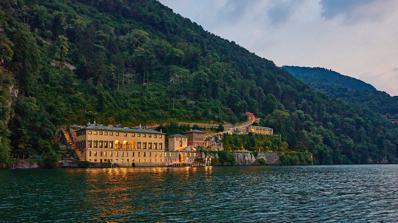
Country: Italy
Year built: 1573
Building in Torno, Italy Not to be confused with Villa Plinianina . Villa Pliniana Villa Pliniana is a villa originally built in 1573, on the site of a more modest pre-existing building, in the territory of the municipality of Torno , in the province of Como , on the right bank of the western branch of Lake Como . Fonte Pliniana The villa, located in a wooded inlet of the lake, took its name from Pliny the Younger , who described an intermittent karst spring present there in a letter addressed to his friend Lucius Licinius Sura . An excerpt from the letter reads: In place of a small gift from my hometown I have brought you a problem worthy of your very profound science. A spring arises from the mountain, descends through the rocks, collects in a small room suitable for lunch, cut by hand of man. After holding back for a while, it falls into Lake Lario. It has a strange nature: three times a day it rises and falls for certain increases and decreases. Perhaps a more hidden air current now opens the opening and channels of the spring and now closes them (...) Perhaps the intermittence is due to an underground wind or perhaps an alternating flow and reflux in the spring, like a high and low tide in the sea. You can have a meal and eat it next to it, while the water flows with your cup from the very refreshing spring. In the meantime, it disappears and then comes back in a regular time. A reference to the spring can also be found in the work Naturalis historia by Pliny the Elder , in which it is reported that "In the Como area, near the shores of Lake Lario, there is a copious spring that always grows and falls every hour" . In the Leicester Codex and in Codex Atlanticus , Leonardo described his visit to the spring  which took place a few years before the palace was built. Leonardo went to the lake area, on behalf of the Duchy of Milan, in search of iron minerals necessary to produce weapons, agricultural tools and tools (the Duke of Milan, Galeazzo Maria Sforza , was personally interested in the exploitation of iron veins, on which the hopes of development of the Lombard industry rested, along with the mines of Ticino and Lake Como. On 7 July 1472, the Duke ordered the construction of large exploitation works: the mineral was transformed with more modern imported techniques, the low fires and vat ovens were abandoned, in favour of the first blast furnaces of the era by Nicolò Muggiasca). This is how Leonardo's writings report : Above Como 8 miles is the Priniana, which increases and decreases every 6 hours; and its growth makes water for 2 mills and advances, its decline causes the springs to dry up — Leonardo da Vinci , Codex Atlanticus – C.A. 214 recto As in many places there are veins of water that six hours grow and six fall: and for myself I have seen one in Lake Como, called Fonte Priniana, which makes the aforementioned increase and decrease , so that when it pours, it grinds more mills, and when it is lacking, it falls yes, that it is like looking at the water in a deep well — Leonardo da Vinci , Codex Leicester – Lei. 11 verso History In the Middle Ages the inhabitants of Torno built some mills and plants for the processing of wool on the site. In 1573 the governor of Como , count Giovanni Anguissola [ it ] , having led in 1547 the conspiracy in which Pier Luigi Farnese , Duke of Parma and Piacenza had died, decided to build a villa-fortress outside the city. The spring that rises directly on the lake, close to the mountain and dominated by a waterfall about 80 metres high, was then enclosed in the internal courtyard of the building. Attributed to the architect Giovanni Antonio Piotti , the construction was completed in 1577. The heirs sold it in 1590 to Pirro I Visconti Borromeo [ it ] , who completed it and terraced the surrounding land to be used for the cultivation of vine and chestnut . In 1676 it was sold again to Francesco Canarisi of Torno , who had frescos in the rooms and added portraits of his ancestors and of the Plinii. A small chapel dedicated to San Francesco was also built. In 1676 the Canarisi family, an important family from Como, became the owner of the Villa, keeping the property until the beginning of the 19th century. The Villa Pliniana in an illustration from 1820 From the beginning of the 19th century, the Pliniana passed through various owners, until in 1840 it was bought by Prince Emilio Barbiano di Belgiojoso d'Este, who conceived a complete makeover of the decoration. After a daring escape from Paris which caused a scandal at court, between 1843 and 1851 Emilio lived in the villa in the company of his mistress Anne-Marie Berthier , princess of Wagram and wife of the Duke of Plaisance. This is how the arrival of the couple is remembered: La Pliniana opened her high gate to them and the roar of the waterfall drowned out the countess's exclamations of joy struck by such beauty. In the hall, Anna remained speechless with emotion in front of a small cabinet that Napoleon had given to his guests in 1797 to thank them for the welcome they received. Bonaparte had even thought of buying the villa which seemed to him an ideal resting place. Anna looked tenderly at the piano on which Rossini in three days had composed her Tancredi , and on a wall of the loggia she read the page of Pliny the Younger concerning the intermittent spring. After Emilio's death, the palace was still used by his wife, the princess Cristina Trivulzio di Belgiojoso , while it was later inherited by his son-in-law, Ludovico Trotti Bentivoglio. In 1890 the villa then passed to Cesare Valperga di Masino [ it ] , who transferred the furnishings to the Masino castle [ it ] . At the Pliniana there was also the superb portrait of the Princess, the work of Francesco Hayez The painting, after the Masino castle, is now part of a private collection (and is not accessible to the public). Villa Pliniana after the restoration in 2016 The Pliniana then went through a long period living exclusively on cultural memories linked to the period of European Romanticism and Decadentism , not excluding the legendary aura due to five centuries of history and its difficult geographical position. The villa hosted numerous personalities including monarchs, scientists, musicians, poets and writers: Napoleon , Joseph II , Francis I and the queen Margherita di Savoia , Alessandro Volta , Lazzaro Spallanzani , Franz Liszt , Gioachino Rossini , Vincenzo Bellini , Giacomo Puccini , Stendhal , Shelley , George Gordon Byron , Ugo Foscolo , Berchet , Alessandro Manzoni and Antonio Fogazzaro , who was inspired by it to write the novel Malombra on which the film Malombra directed by Mario Soldati and shot in the villa in 1942 was based. After many years of neglect, the Pliniana complex was finally bought in 1983 by Emilio Ottolenghi, from Turin, and his son Guido, members of the Ottolenghi family, owners of Pir, Petrolifera Italo Rumena . They established the Pliniana Real Estate Company , starting a slow historical restoration that lasted about thirty years, and expanding the only access road to the villa. Description The main body of the building has a façade overlooking the lake with four rows of windows, on the main floor with broken tympana and on the top floor framed by lesana identical to the windows of Palazzo Gallio [ it ] . At the centre of the main floor there is a loggia with three arches supported by coupled columns. On the side facing the mountain, behind a statue of Neptune with a trident, the loggia opens onto a courtyard where the Pliniana spring emerges. The main floor is connected to the upper floor by a large helical staircase in sandstone covered in wood, covered by a vault painted with a starry sky. The upper floor houses bedrooms and services added in recent times. Below the main floor there is a first lower floor, consisting of service rooms including a large kitchen, pantry and rooms for servants. Lower still, now at the level of the lake, a second lower floor consists of a long corridor illuminated by square openings without closure, which leads to various vaulted cellars. Below an opening allows the water of the Fonte Pliniana to flow into the lake. The interiors have rooms with floors decorated with mosaic coats of arms . Under the coffered ceilings, there are some painted bands. Legends and curiosities Emilio Barbiano di Belgiojoso Due to its isolation and its severe appearance, the villa is still known today for being the abode of ghosts, also because the first owner Giovanni Anguissola died in turn murdered after killing the Duke of Parma. The same novel Malombra , of clear taste decadent , reveals Fogazzaro's interest in occult matters . The most famous episode, which came to be tinged with legend, is however linked to the love story between Emilio Barbiano di Belgiojoso, the prince who had married Cristina Trivulzio, and Princess Anne-Marie Berthier (daughter of Marshal Berthier , prince of Wagram and chief of staff of Napoleon , and the Duchess of Birkenfeld ), who lived eight years of almost total isolation at Pliniana. Anne-Marie, who lived in Paris with her husband, created Duke of Plaisance by Bonaparte, suddenly fled from the French capital together with Belgiojoso, abandoning, in addition to her spouse, a newborn child, and causing a great scandal. Thus, between the end of the Thirties and the early Forties, they devoted themselves solely to pleasure, in a villa with "rooms full of shade, which look like silent burial chambers of a castle of vanished sovereigns", immersed in a landscape of «sepulchral, tall cypress trees», on «a steep cliff between immense memories of ambushes and blood». It is said of them: In the evening, on the toll of midnight, they used to wrap themselves naked together in a sheet to dive from the top of the loggia into the lake, as if to seek relief from the fever of love that united them. The villagers on the opposite bank thought they saw a ghost and were frightened. The daily repetition of the fact confirmed their belief. There was a rumor that, every day at midnight precisely, a ghost – perhaps that of Anguissola or that of the governor's victim, the Duke of Piacenza – swooped headlong into the lake. The woman did not care about the scandal caused, and rejected the attempts to have her return to France, while the prince, linked to the circles of the Risorgimento conspiracy, declined the invitation to return to take care of the homeland. One day, finally, Anne-Marie abandoned him while he was sleeping, to move to Milan , where he will buy a stage at the La Scala , resuming the social life that had already characterized the years preceding the escape with Belgiojoso. The latter, for his part, remained a recluse in the villa for some years, until, ill with syphilis , he decided to spend the last years in his Milanese palace. References